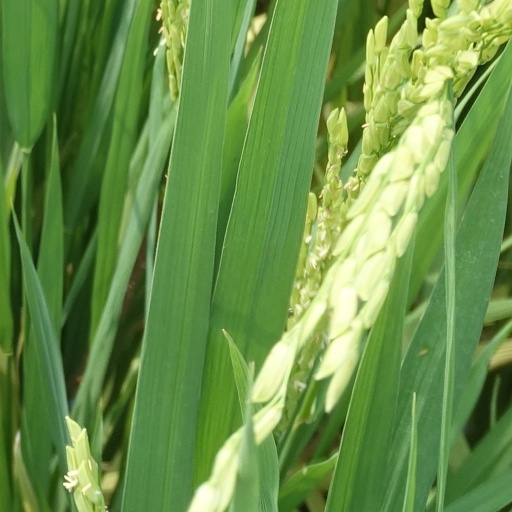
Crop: rice